Cinema of Greece

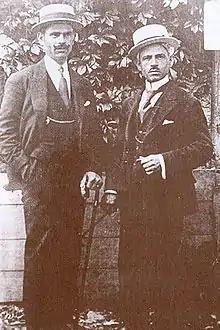
Manakis brothers, pioneers of the cinema in the Balkans

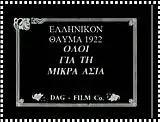
Snapshot from a Greek short clip during the Greco-Turkish war by Dag Films, 1922

The first commercially successful Greek film was "Villar in the Women's Baths of Faliro" (""), written, directed by and starring comedian Villar (Nikolaos Sfakianakis) and Nitsa Philosofou. In 1924, Michael Michael (1895–1944), a Greek comedian, presented some short film comedies.